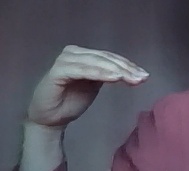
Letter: haa